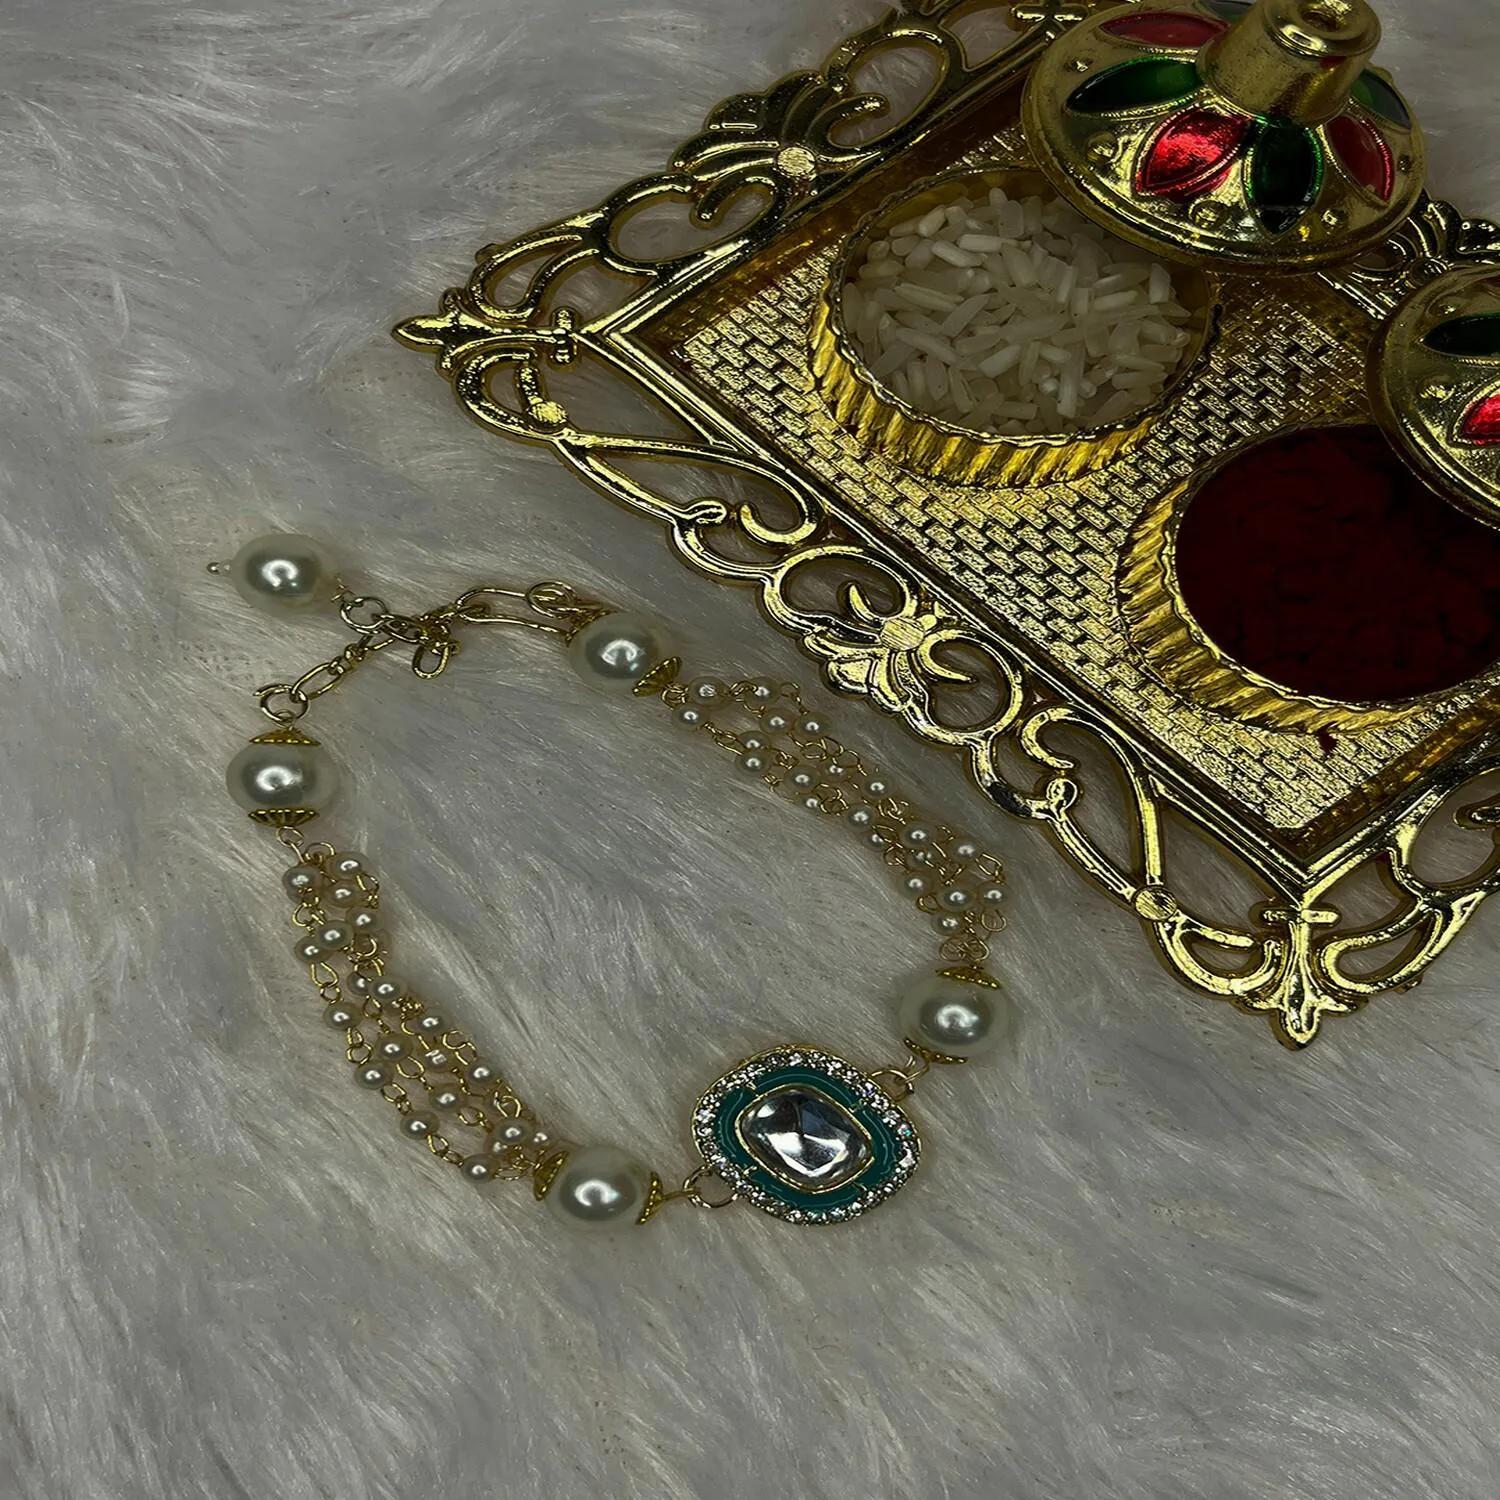
Mahi Gold Plated Classic Kundan and Artificial Pearl Studded Ethnic Lumba Rakhi (RAL1100816G)
Type: Rakhis
Brand: Mahi
Price: Rs. 269
 Celebrate Raksha Bandhan with our exquisitely crafted Kundan Rakhi, designed to strengthen the bond between siblings. This traditional Rakhi features intricate beadwork and durable thread, ensuring it stands the test of time. Handmade with care, each Rakhi is a unique and meaningful gift for your brother. Each Rakhi carries heartfelt blessings and good wishes for your brother's well-being and success. Celebrates the bond of love and protection between siblings, a cherished tradition in Indian culture.
Features: The Rakhi is adorned with vibrant colors and attractive embellishments that add a touch of elegance to the celebration. Multi-Purpose Use: Lumba Rakhi can be used as a bracelet or an ornamental accessory for various festive occasions and celebrations.,Content in Box : 1 Rakhi ; Cultural Significance: This beautiful Rakhi will acknowledge your love for Your Brother with the promise that your bond with him will grow stronger as time goes on.,Vibrant Colors: Adding bright and playful colors to the celebration will make it stand out and make it more enjoyable.,Celebrate the bond of love and protection with our exquisite Rakhis. Share the joy of Raksha Bandhan Festival with this beautiful Rakhi, a token of love, protection and blessings.,Adjustable Size and Easy to tie: Designed to fit wrists of all sizes. It is simple and easy to tie the Rakhi securely and effortlessly.
Included: 1 Rakhi